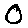
Label: 0